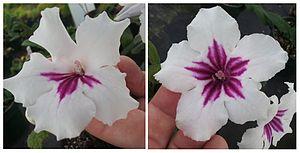
La symétrie florale est une caractéristique phénotypique assez générale des fleurs, dont les divers verticilles s'organisent selon un ou plusieurs plans de symétrie. La plupart des fleurs admettent un axe de symétrie et sont qualifiées d'actinomorphes ou polysymétriques, celles n'ayant qu'un plan de symétrie étant dites zygomorphes ou monosymétriques. Dans ce cas toutefois la zygomorphie peut s'appliquer à certains verticilles floraux mais pas à tous, le calice par exemple pouvant être actinomorphe. De rares espèces, comme celles des genres Maranta ou Canna, ont des fleurs dépourvues de tout plan de symétrie.